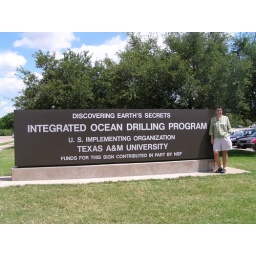
It took some time but the sign in front of the building was finally changed from ODP to IODP.